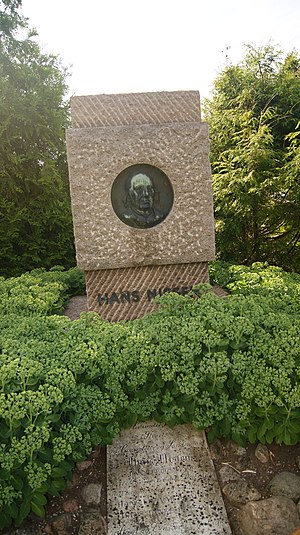
Hans Nissen
Hans Nissen - grav på Hammelev kirkegård
Hans Nissen - grav på Hammelev kirkegård.
Hans Nissen var en sønderjysk bonde og var en af de første, der kæmpede for den danske sag i Slesvig. Han var en af de drivende kræfter bag Den Slesvigske Forening og formand for denne i mange år.